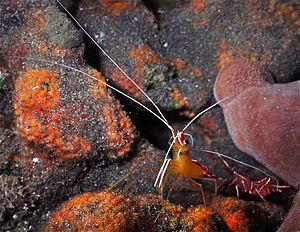
Lysmata amboinensis est une espèce de crevettes du genre Lysmata, proche de l'espèce Lysmata grabhami dont elle ne se distingue visuellement que par le dessin de la queue. Cette crevette est largement exploitée en aquarium marin pour sa capacité à déparasiter les poissons.